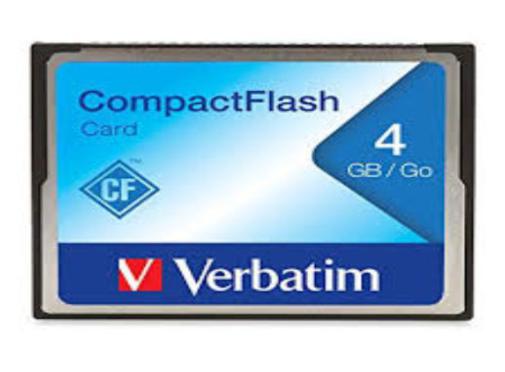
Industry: Necessities